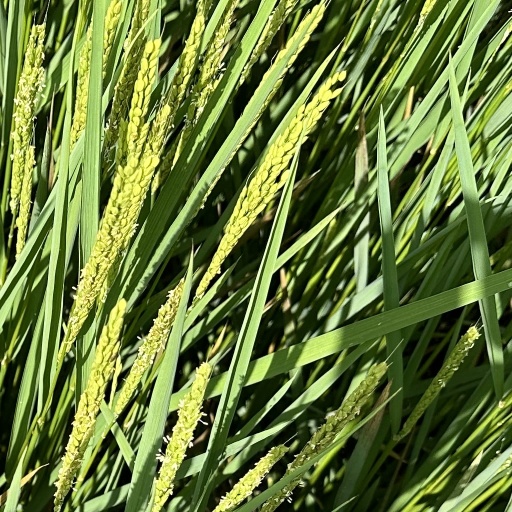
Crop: rice